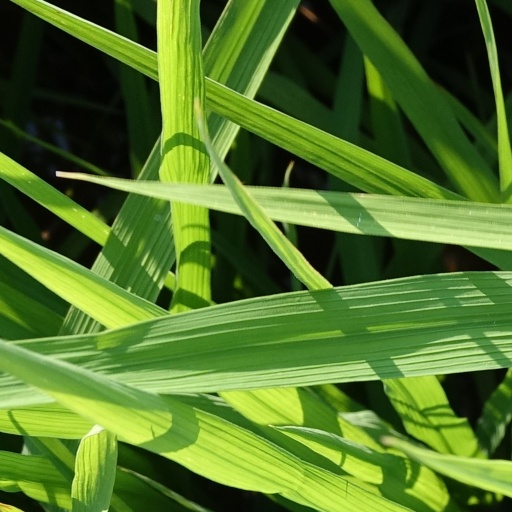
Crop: rice